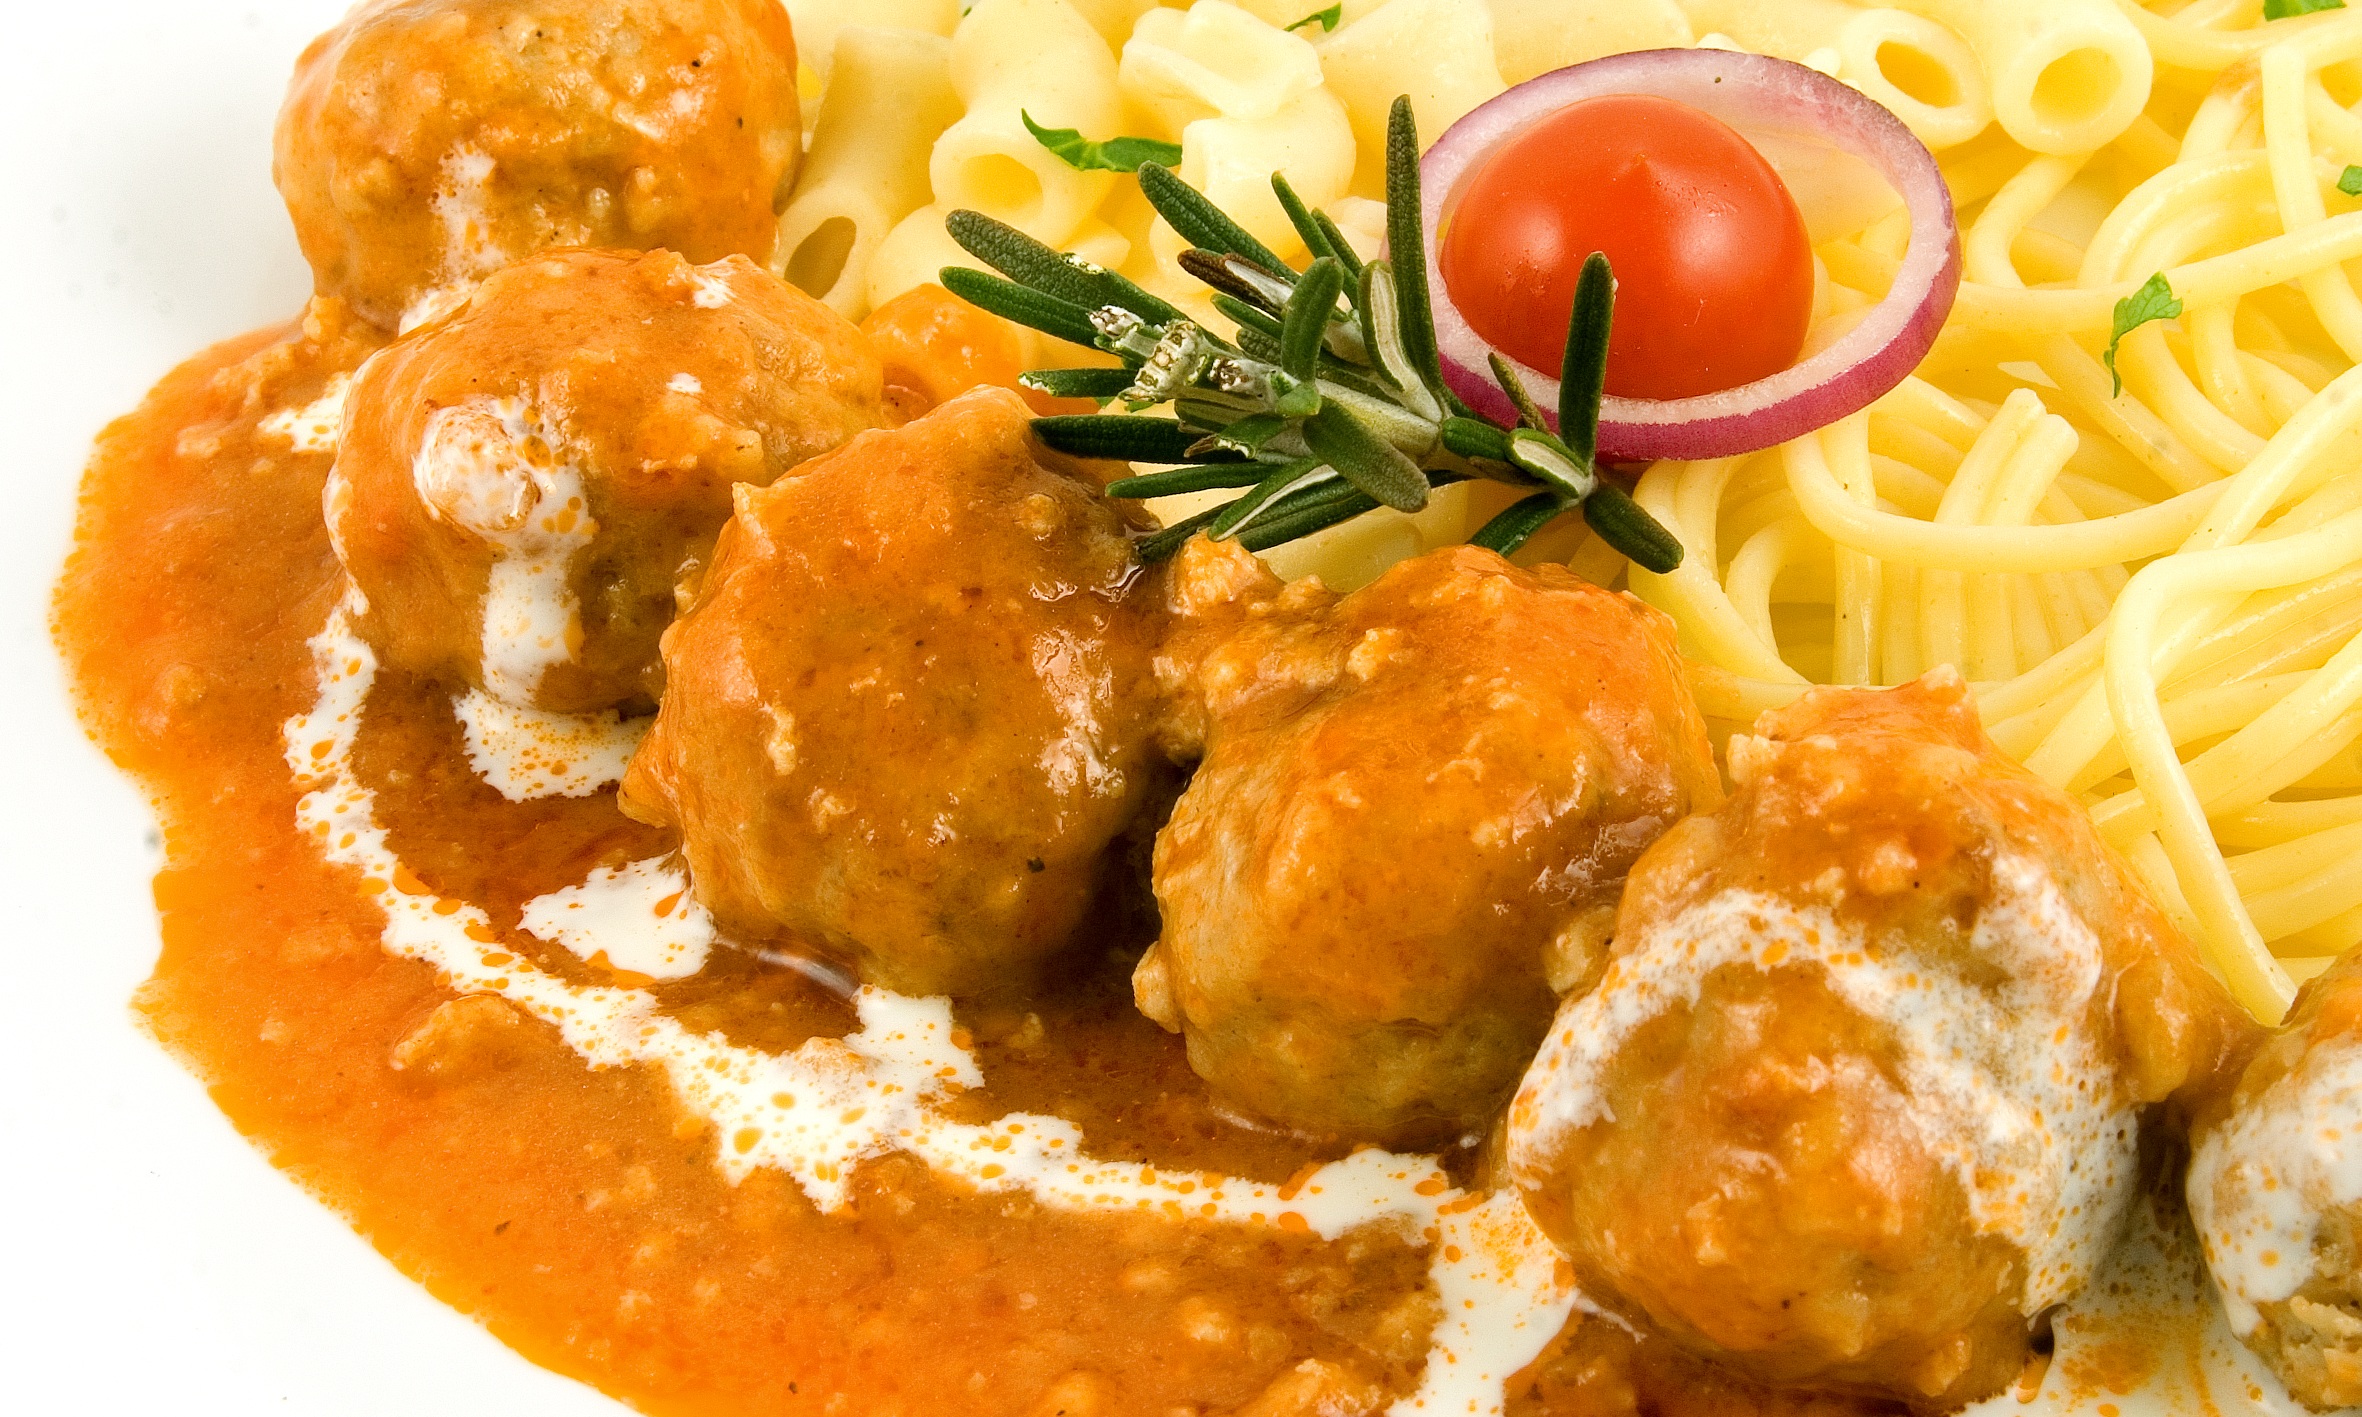
restaurant, dish, meal, food, produce, fish, fast food, meat, cuisine, pasta, asian food, image, vegetarian food, curry, hors d oeuvre, meatball, meat balls, fried food, fried prawn